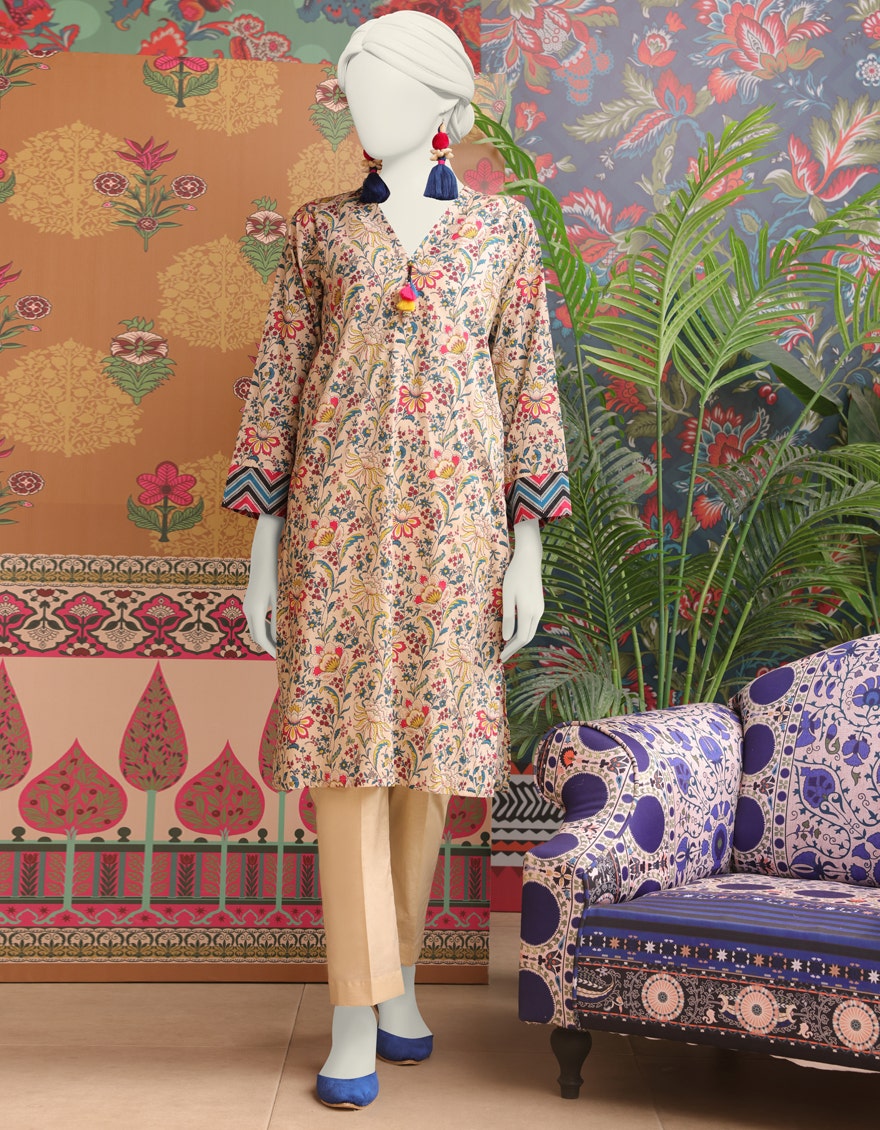
beige multi kurta pants